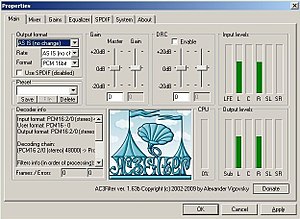
AC3Filter
Skærmbillede af AC3Filter 1.63b
AC3Filter er et open source AC3 DirectShow-lydkodningsfilter og anvendes til at afkode lydspor gemt i AC3-formatet. Det kan eksempelvis være en musikfil eller lyden på en DVD.